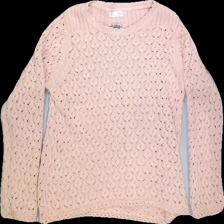
View: front
Type: Sweater
Category: Ladies
Brand: Odd Molly
Colors: Pink
Material: 100%cotton
Pattern: Plain
Cut: Regular, C-collar
Season: All
Trend: No trend
Stains: No
Price range: 50-100
Recommended usage: Export